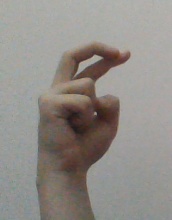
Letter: zay